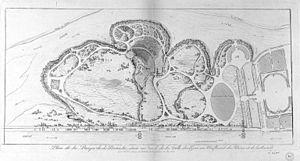
Plan de la presqu'île de Perrache avec le projet du palais impérial et du tombeau, dessiné par Curten aîné en1807. Échelle1/2600e
L’histoire urbaine de Lyon permet de retracer les formes que prend l’occupation humaine du site au cours de l'histoire de la ville.